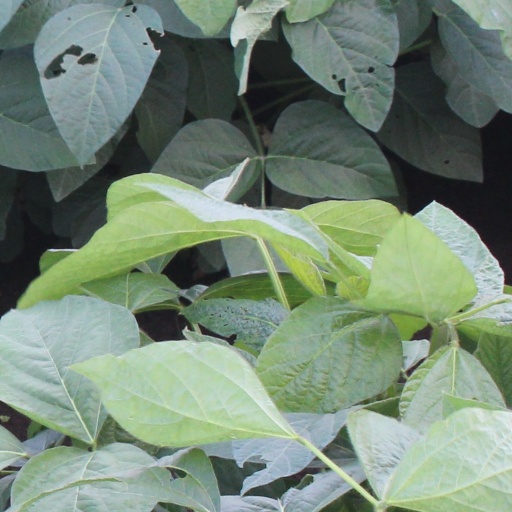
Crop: soybean